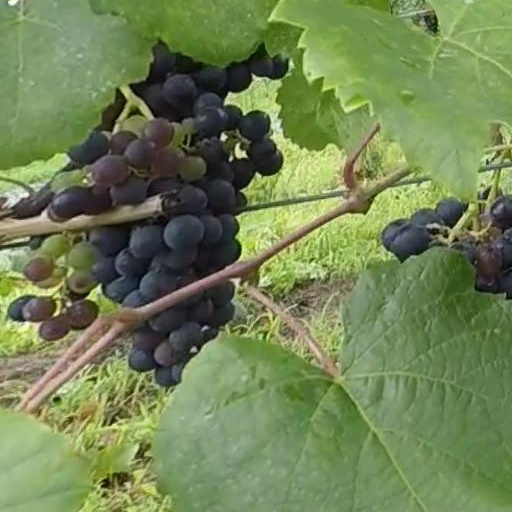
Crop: grape